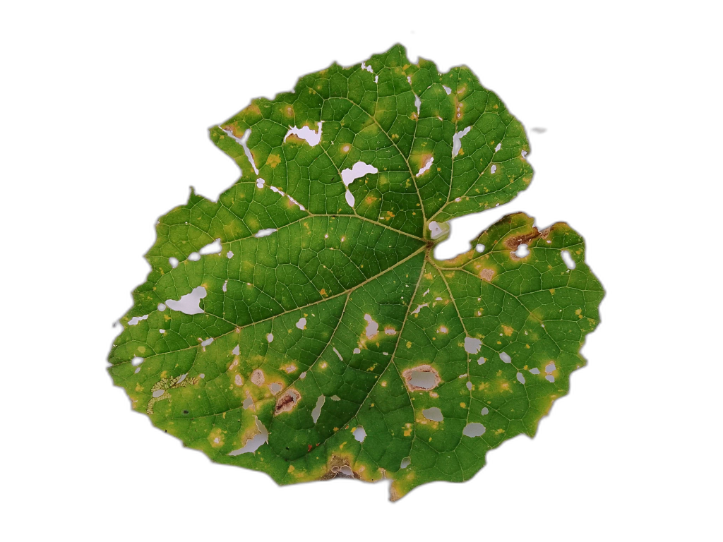
Crop: Zucchini
Label: Insect_Damage